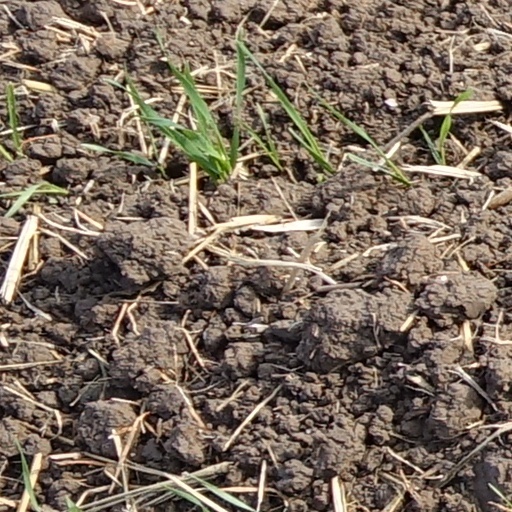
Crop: wheat